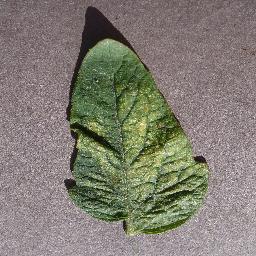
Label: Tomato___Spider_mites Two-spotted_spider_mite